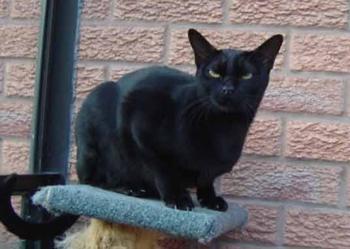
Breed: Bombay